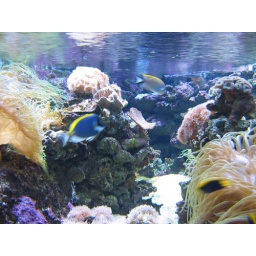
scream all the rotten children as the poor fish comes near the glass